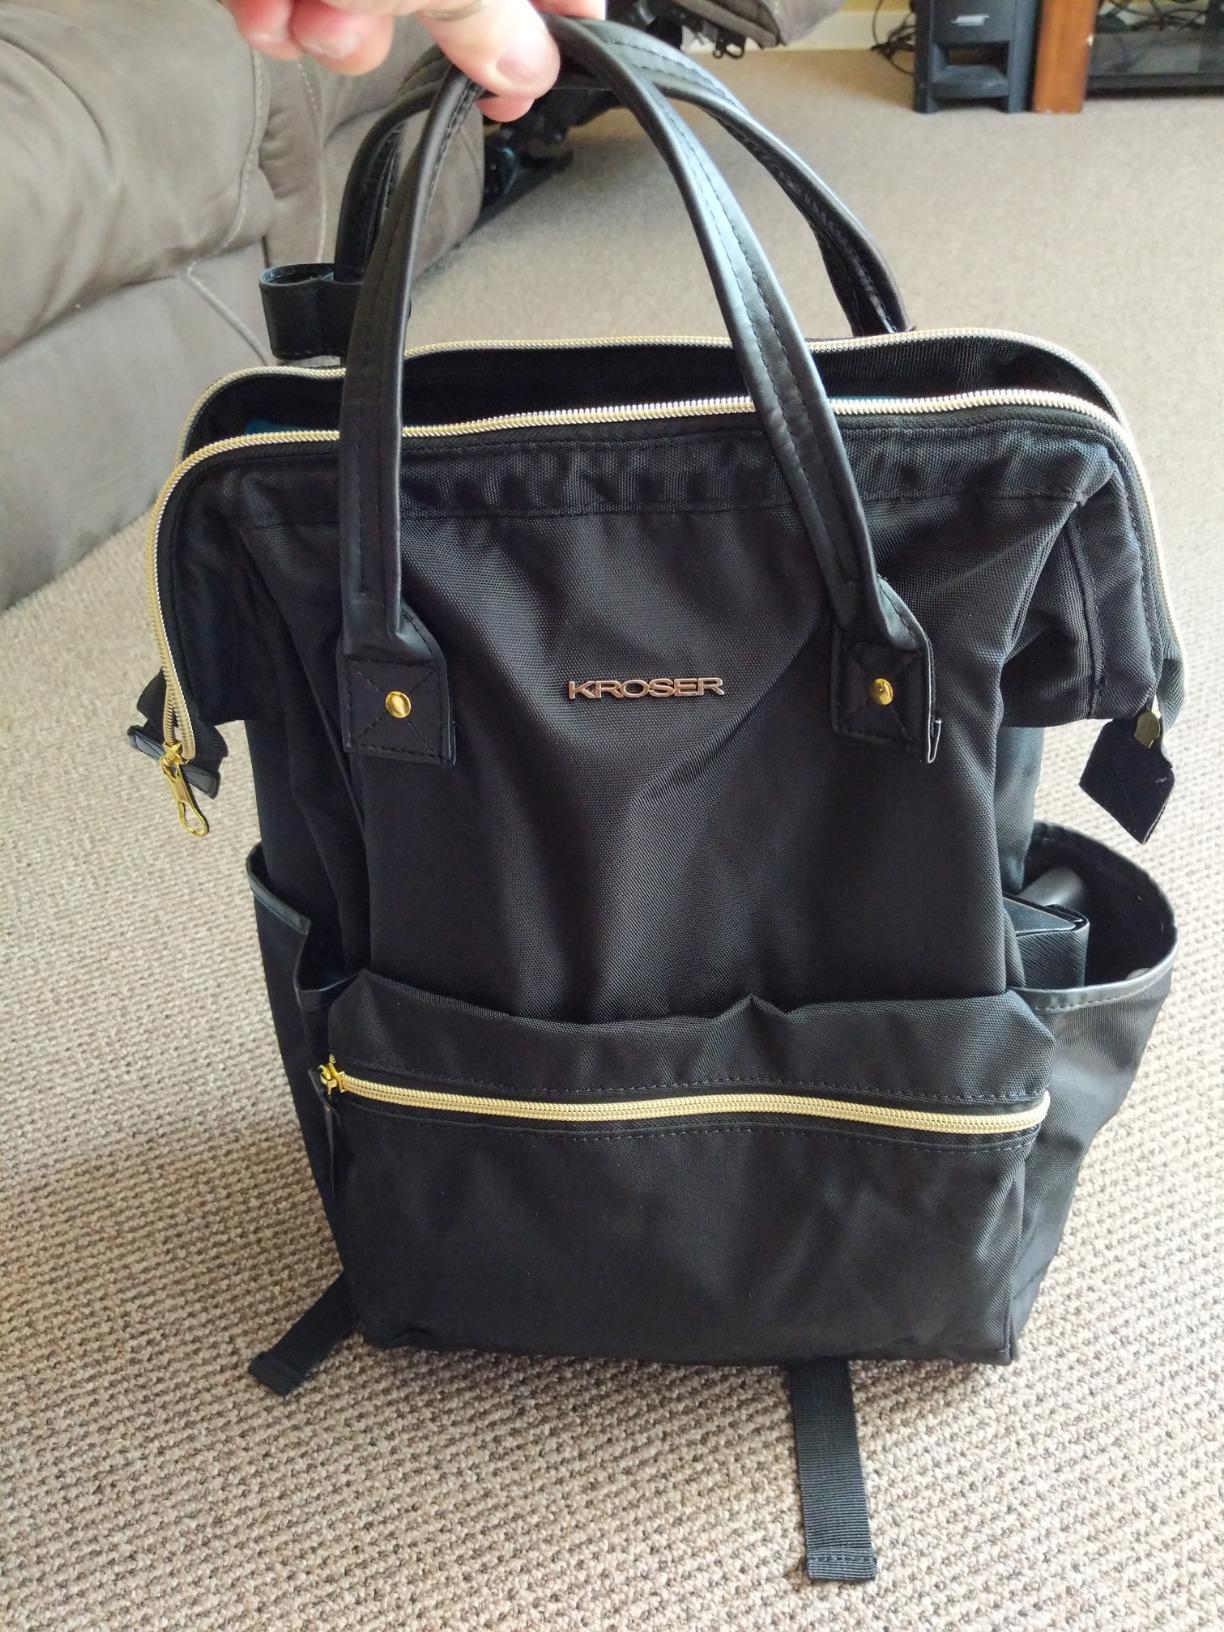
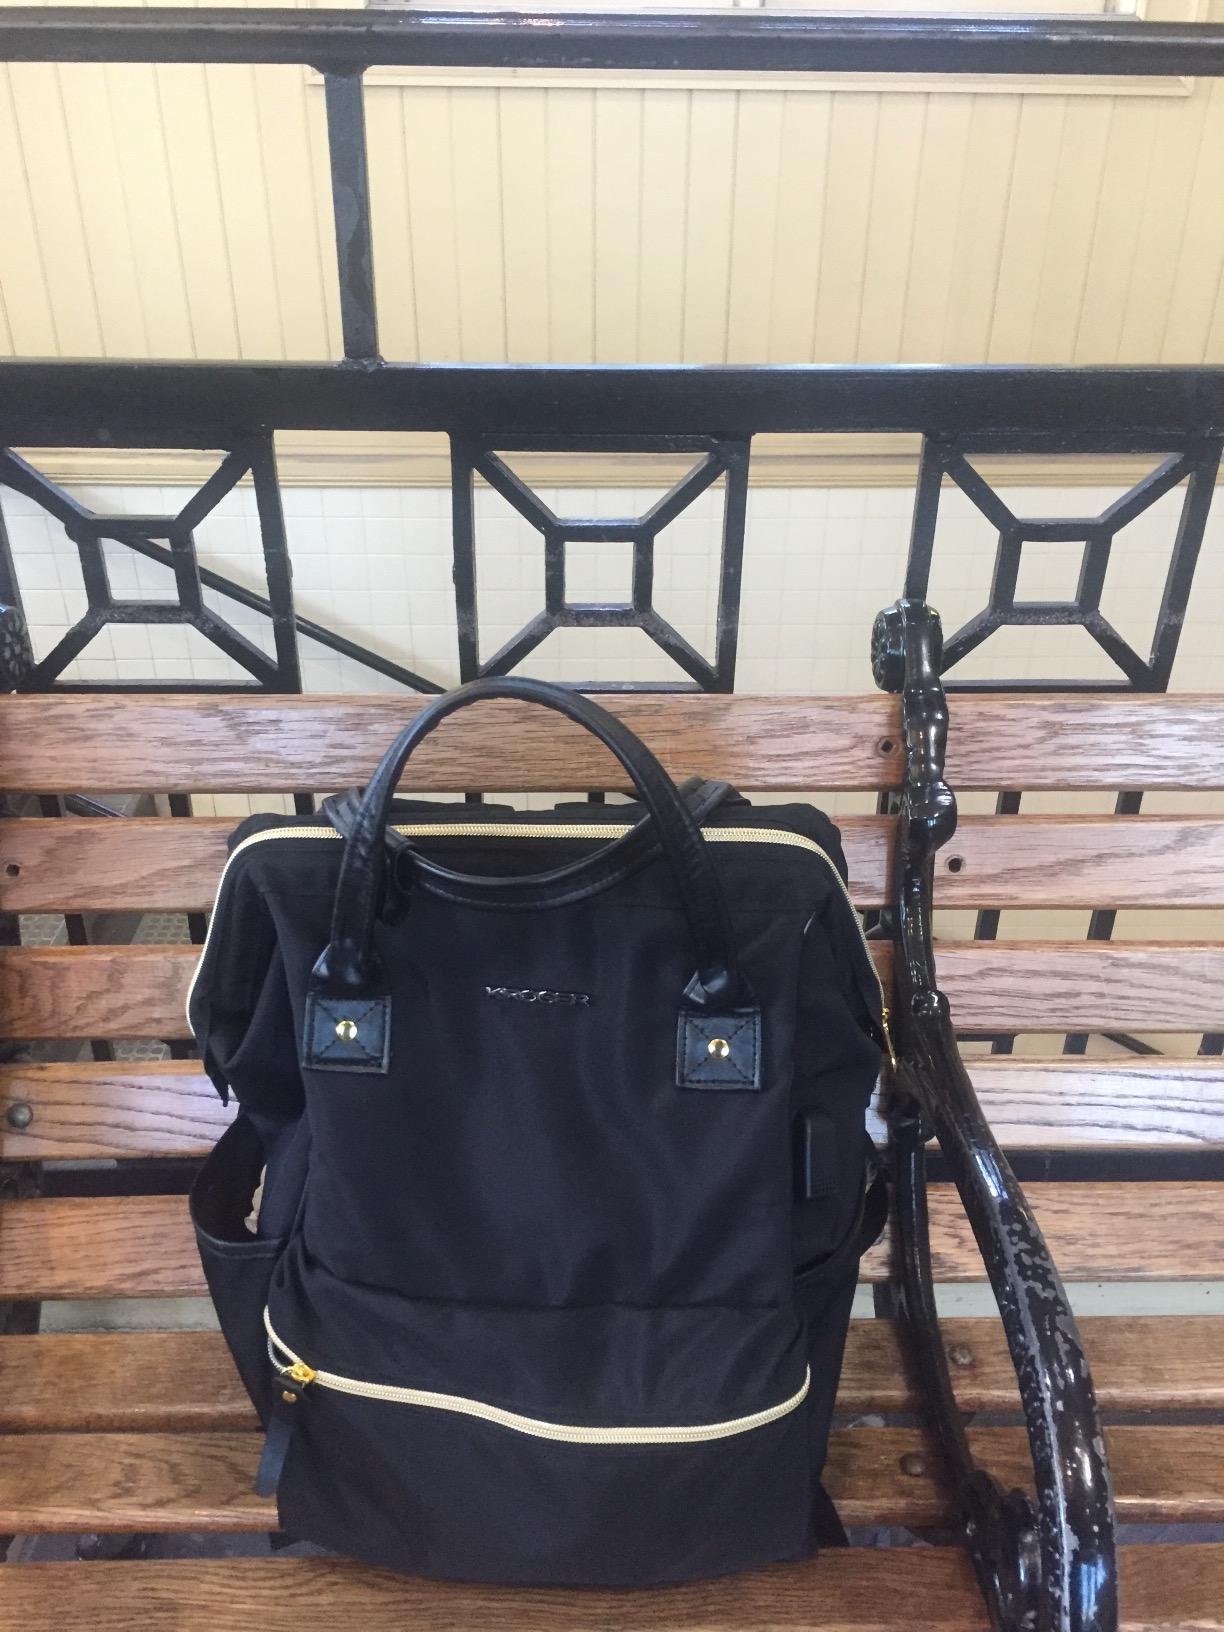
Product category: bag
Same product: yes